John Gorton

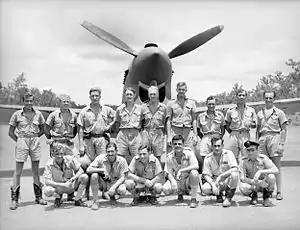
Pilots of B Flight, No. 77 Squadron with a P-40 Kittyhawk in the Northern Territory, January 1943. Gorton is fourth left in the back row.

On 31 May 1940, following the outbreak of World War II, Gorton enlisted in the Royal Australian Air Force Reserve. At the age of 29, Gorton was considered too old for pilot training, but he re-applied in September after this rule was relaxed. Gorton was accepted and commissioned into the RAAF on 8 November 1940. He trained as a fighter pilot at Somers, Victoria and Wagga Wagga, New South Wales, before being sent to the UK. Gorton completed his training at RAF Heston and RAF Honiley, with No. 61 Operational Training Unit RAF, flying Supermarine Spitfires. He was disappointed when his first operational posting was No. 135 Squadron RAF, a Hawker Hurricane unit, as he considered the type greatly inferior to Spitfires.